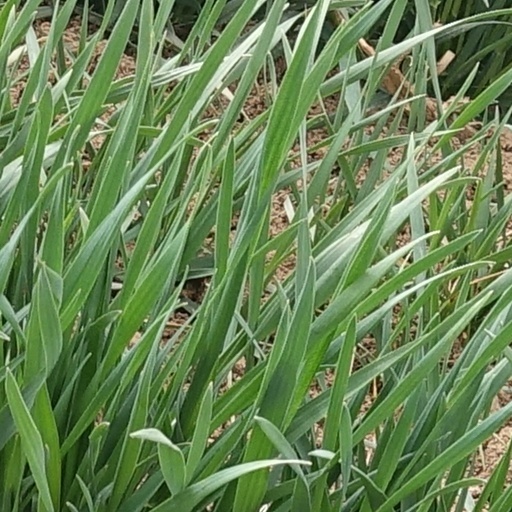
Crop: wheat